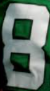
Number: 8